Roy Dowsing

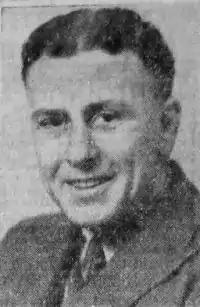

Roy Dowsing (23 October 1915 – 13 December 1973) was an Australian rules footballer who played with Melbourne in the Victorian Football League (VFL). His football career lasted from 1939-1946.